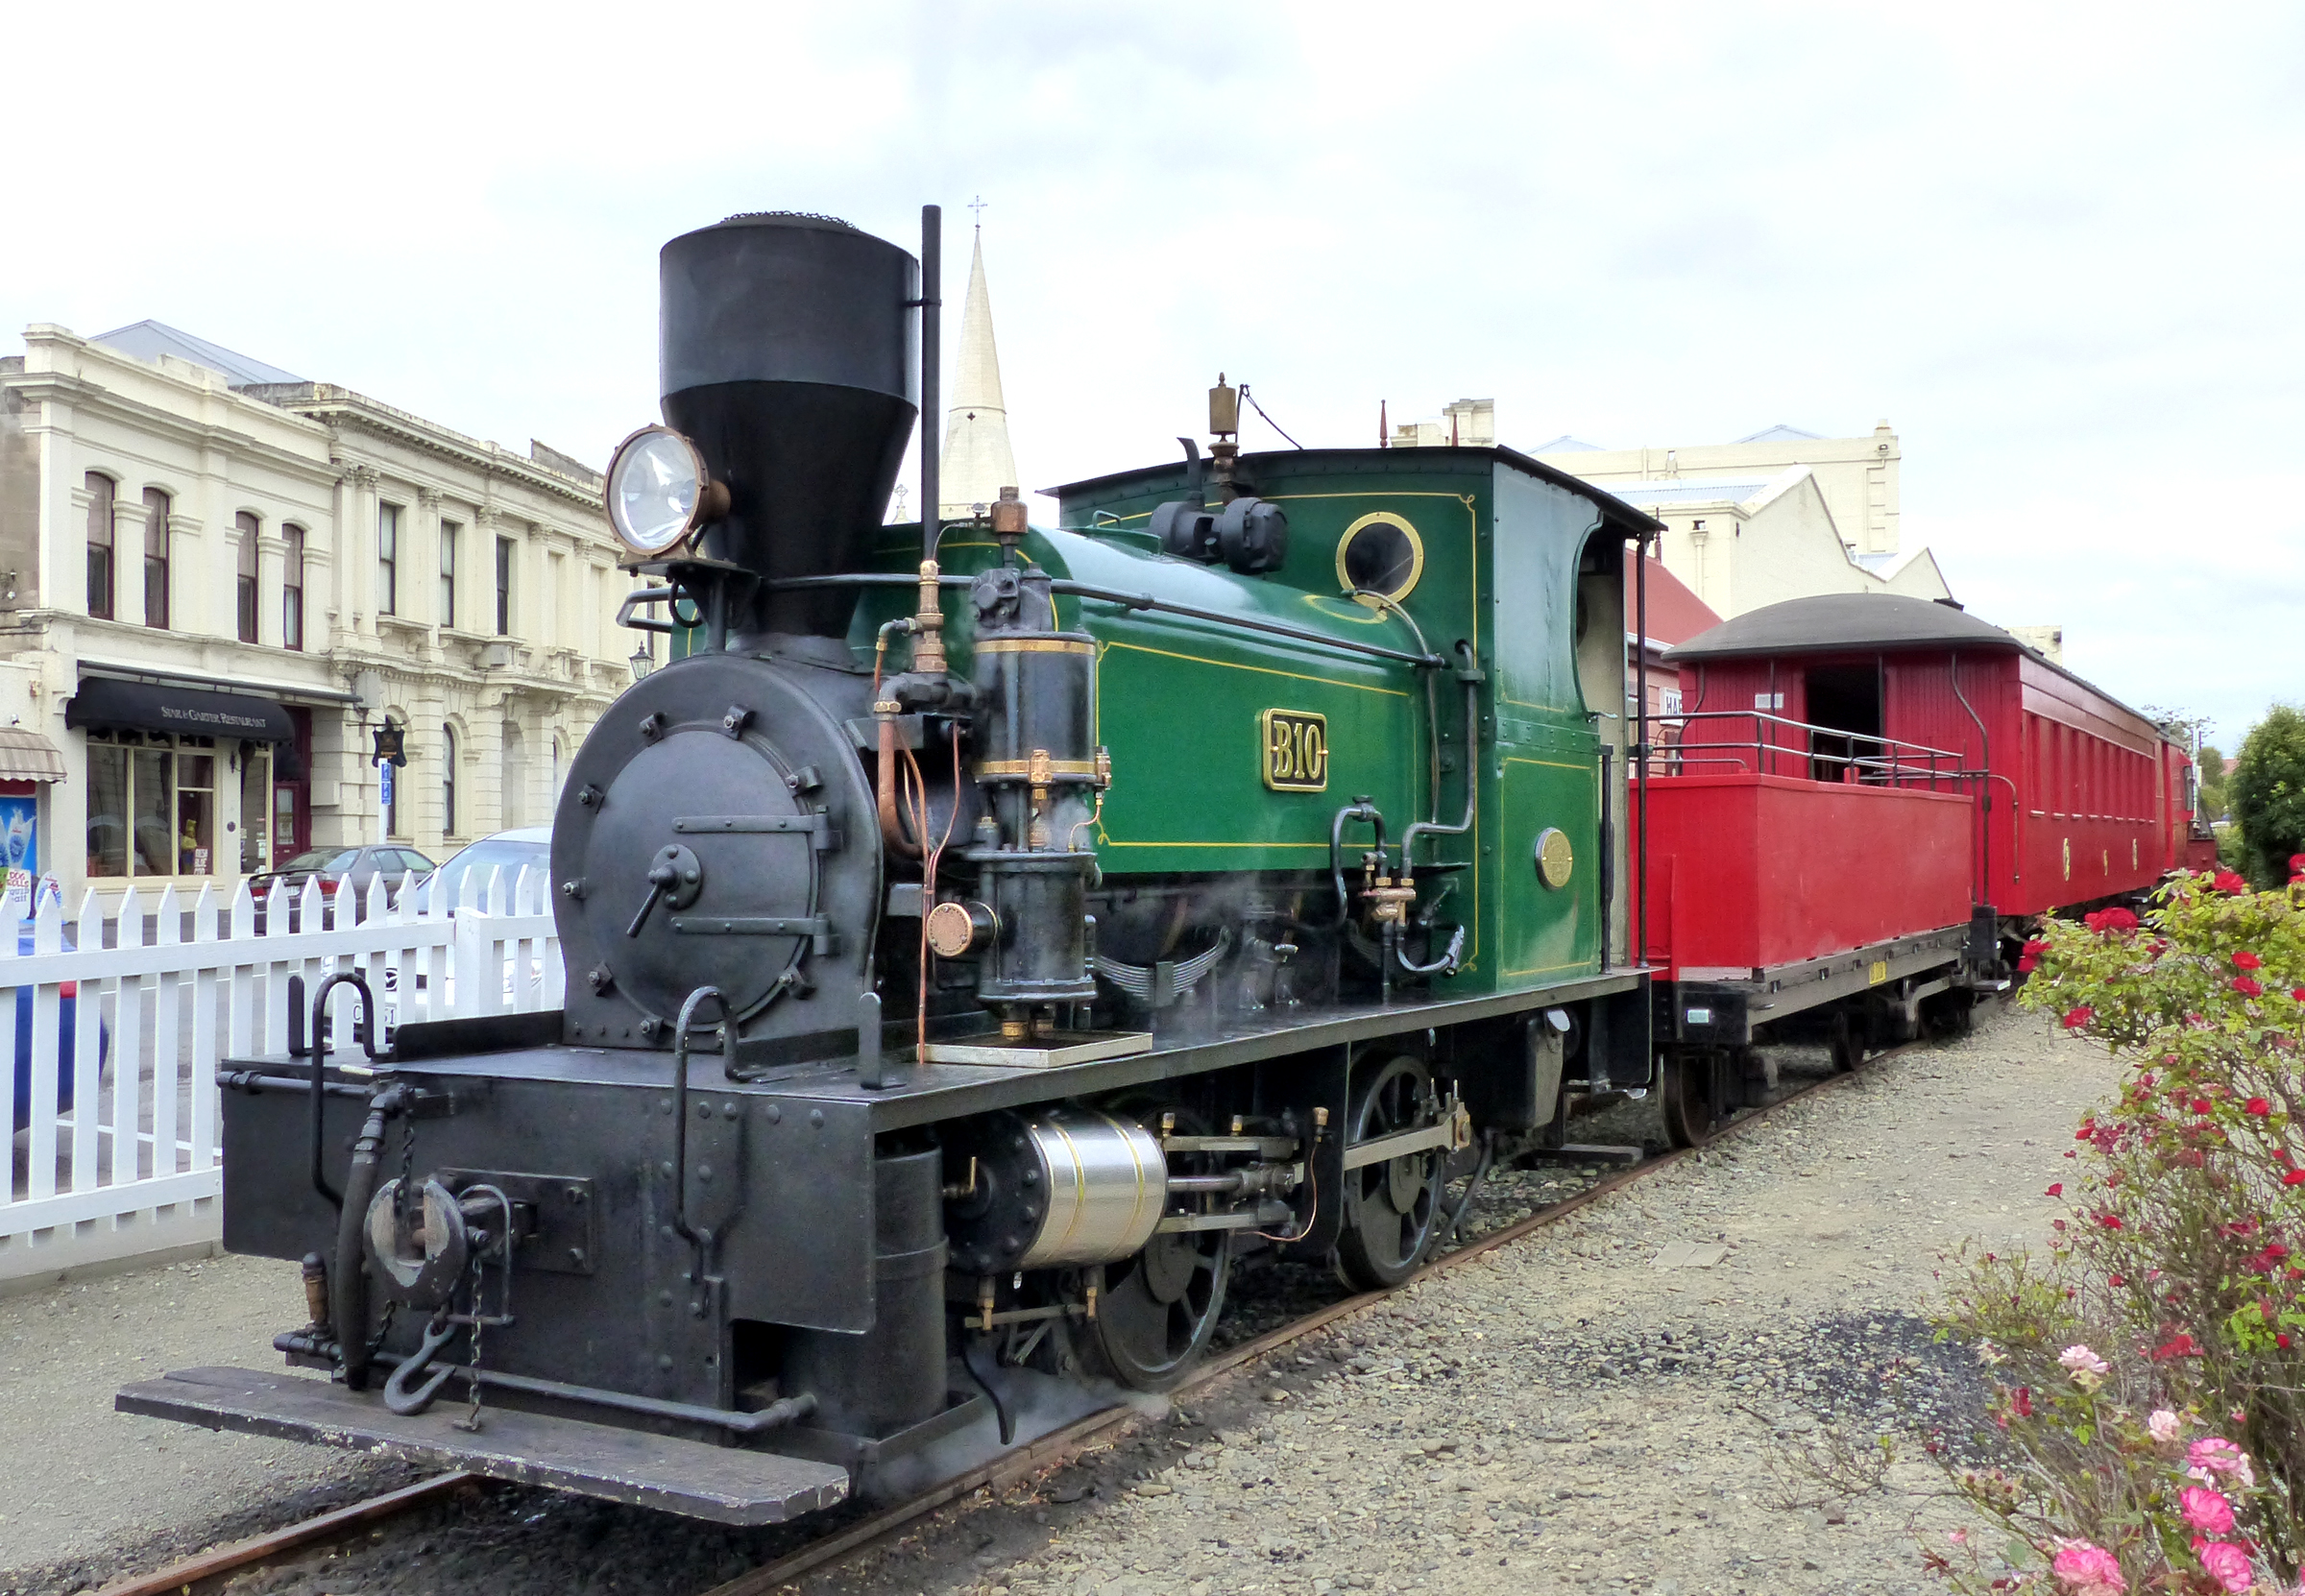
track, railway, train, asphalt, transport, vehicle, locomotive, publicdomain, steam engine, lumixfz200, oamarusteamandrail, streamtrain, greenaaandred, rail transport, electric locomotive, land vehicle, rolling stock, railroad car, passenger car